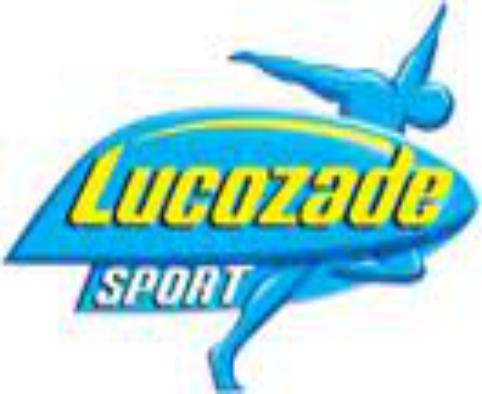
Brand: Lucozade
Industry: Food